Kurt Vonnegut

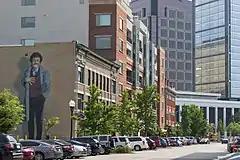
A large painting of Vonnegut on Massachusetts Avenue, Indianapolis, blocks away from the Kurt Vonnegut Museum and the Athenæum (Das Deutsche Haus), which was designed by his family's architecture firm

After "Slaughterhouse-Five" was published, Vonnegut embraced the fame and financial security that attended its release. He was hailed as a hero of the burgeoning anti-war movement in the United States, was invited to speak at numerous rallies, and gave college commencement addresses around the country. In addition to briefly teaching at Harvard University as a lecturer in creative writing in 1970, Vonnegut taught at the City College of New York as a distinguished professor during the 1973–1974 academic year. He was later elected vice president of the National Institute of Arts and Letters and given honorary degrees by, among others, Indiana University and Bennington College. Vonnegut also wrote a play called "Happy Birthday, Wanda June", which opened on October 7, 1970, at New York's Theatre de Lys. Receiving mixed reviews, it closed on March 14, 1971. In 1972, Universal Pictures adapted "Slaughterhouse-Five" into a film, which the author said was "flawless".